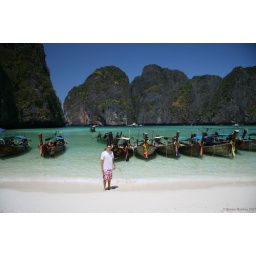
I know it's over exposed heaps. white sand argh! should have been at least -1Ev